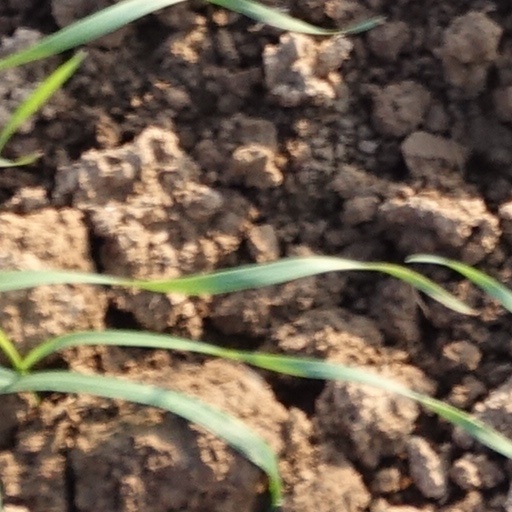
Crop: wheat